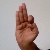
The image shows a hand gesture representing the letter 'F' in Indian Sign Language.